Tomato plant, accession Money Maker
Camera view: tilt-top (135 deg); turntable rotation: 60 degrees
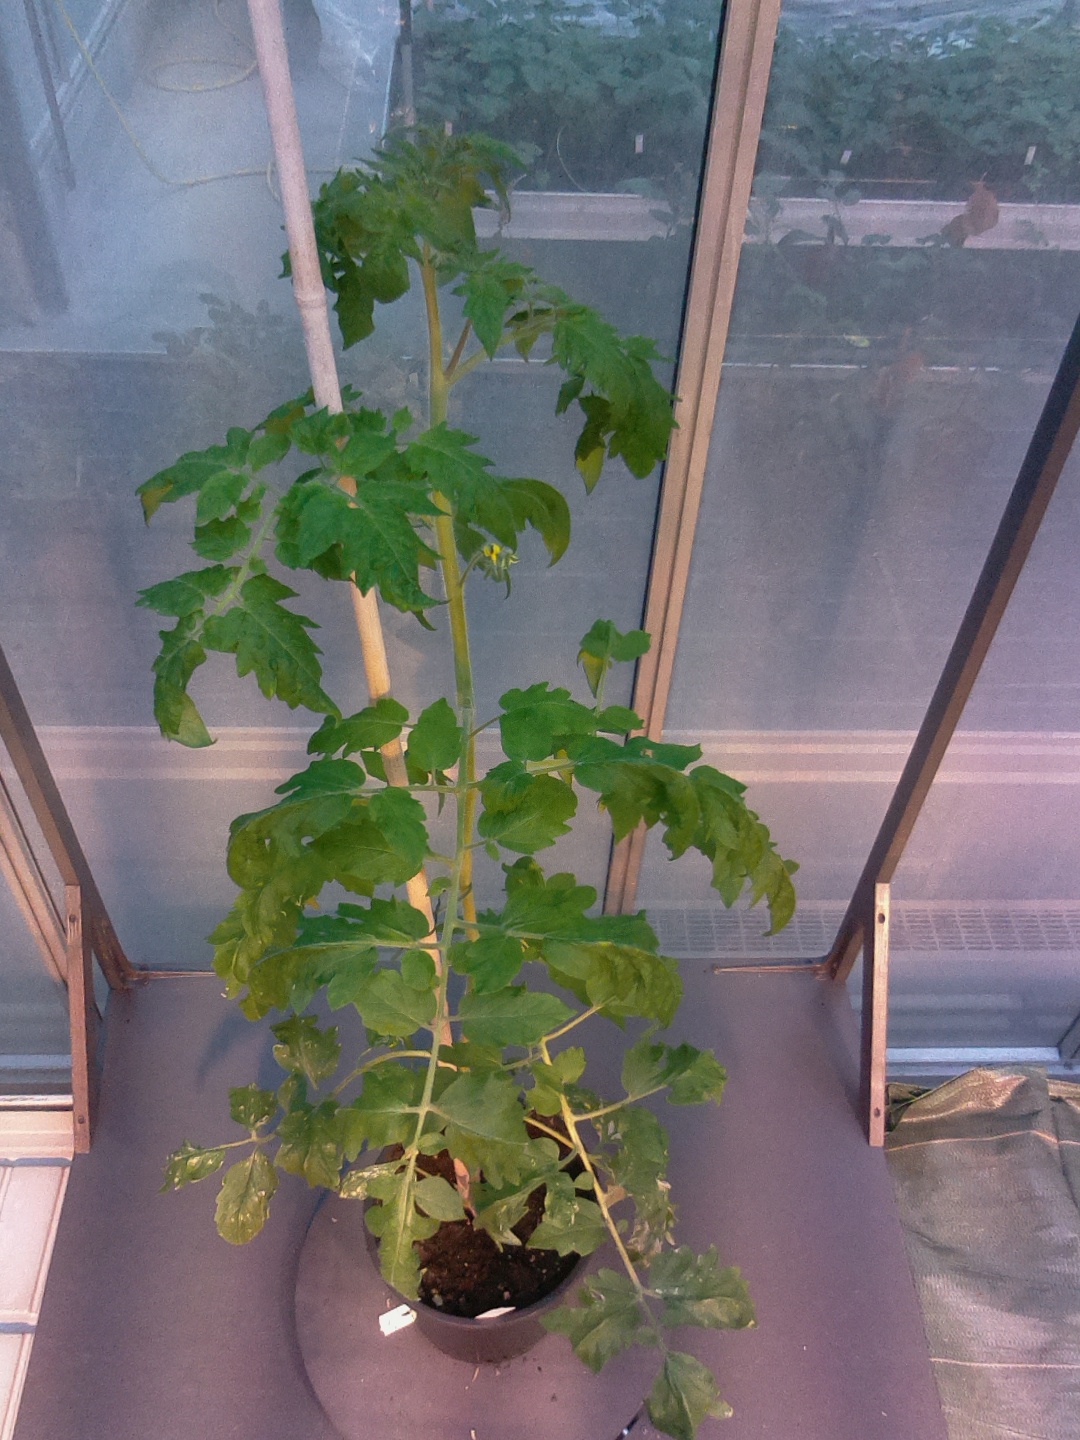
BBCH growth stage 61: 10%-20% of flowers open